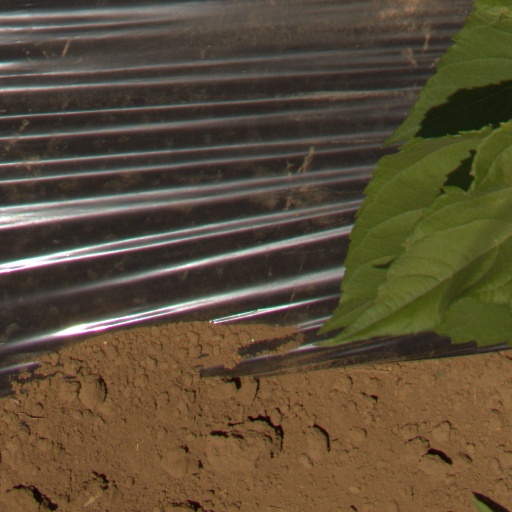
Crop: Jerusalem artichoke